Maas Brothers

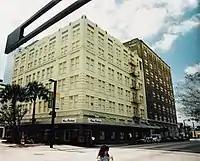
The downtown Tampa Store 1991

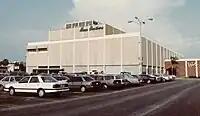
West Shore Plaza Store 1991

In 1986, Maas Brothers celebrated its 100th anniversary. It was in the same year that Canadian real estate developer Robert Campeau completed his takeover of Allied Stores Corporation. As part of liquidation and cost cutting, Maas Brothers was consolidated with the weaker Jordan Marsh Florida franchise on Florida's East Coast in 1987 (Allied's Jordan Marsh had expanded from New England in 1956, later forming a separate Allied division). The plan was that the stronger Maas Brothers would help the weaker Jordan Marsh. This brought the total number of combined stores to 39 throughout Florida, Georgia and South Carolina. In 1989 the official store name was changed to Maas Brothers/Jordan Marsh.